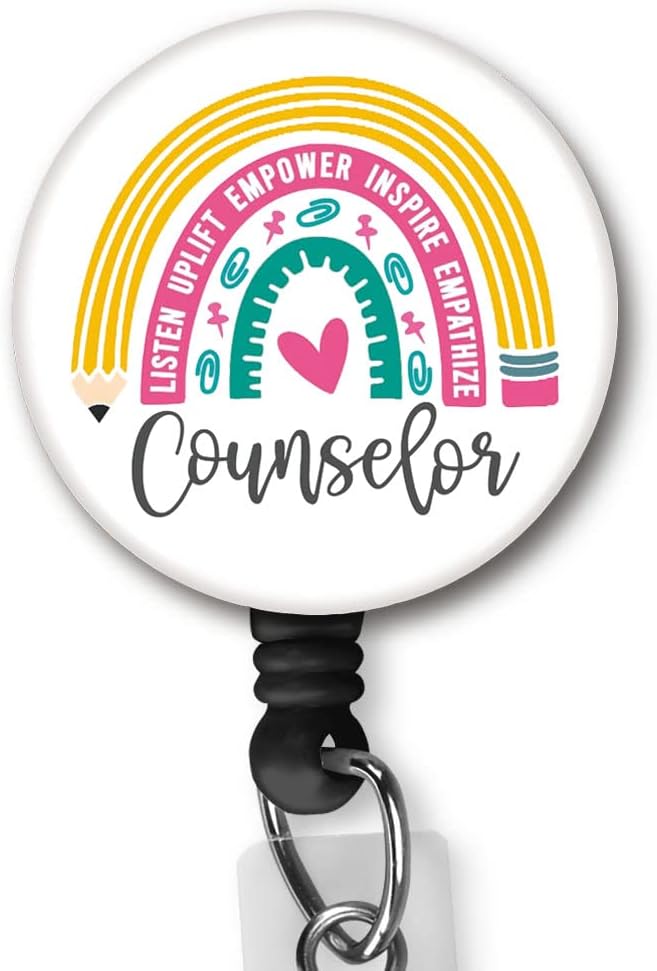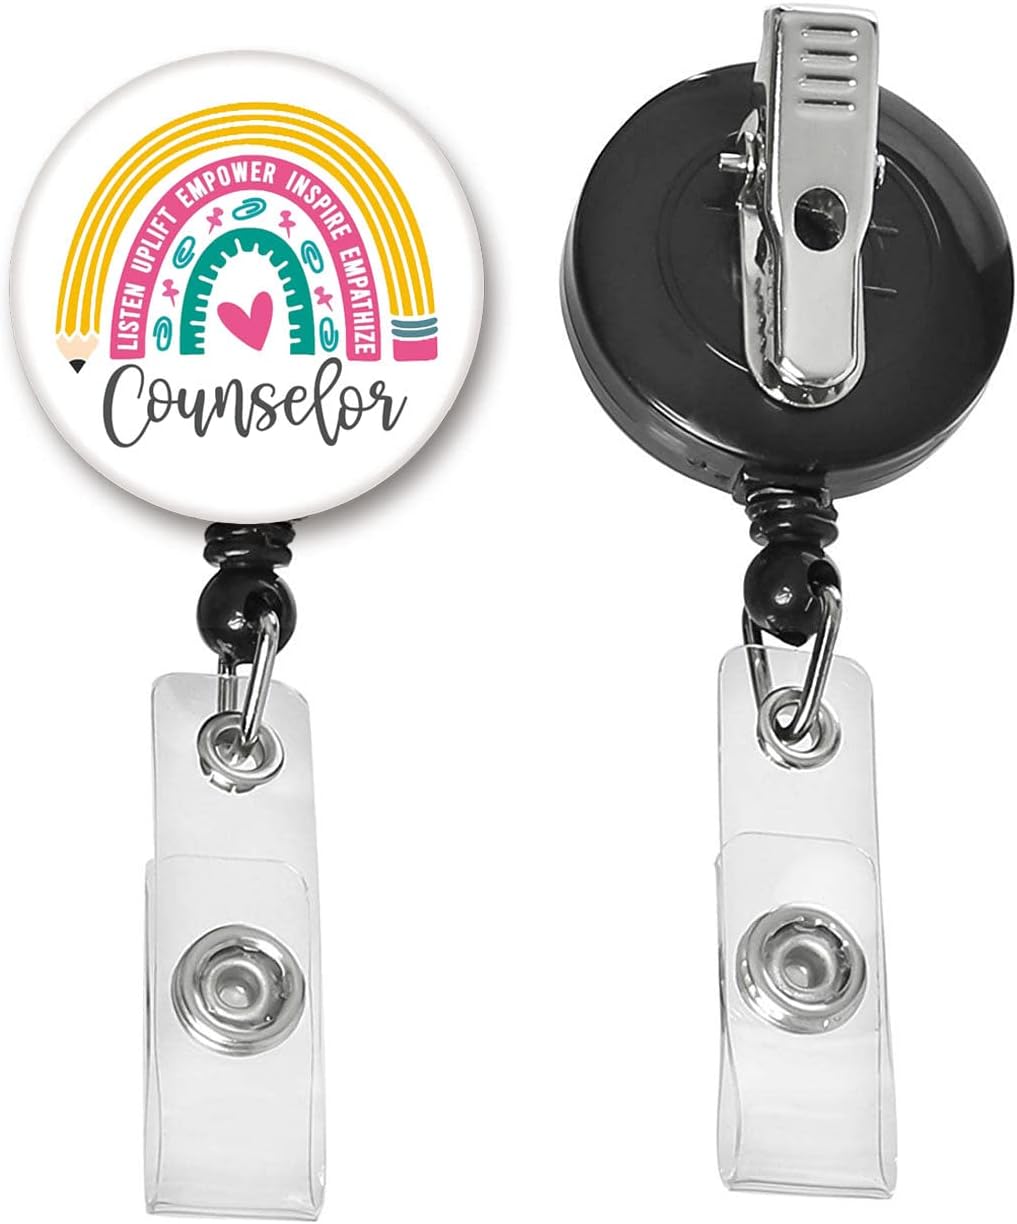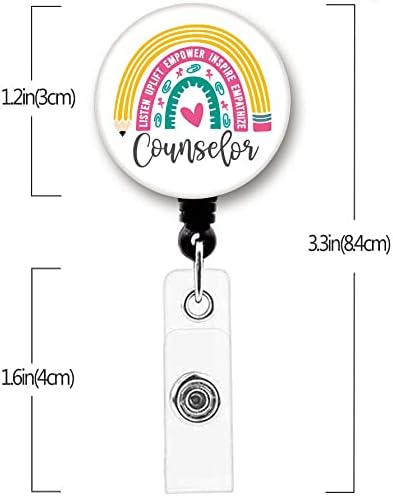
Yzkkbi Counselor Rainbow Retractable Badge Reel ID Card Badge Holder with Alligator Clip Name Badge Holder Office Employee Name Badge
Category: Office Products
Specializing in the production of badge decoration, we have a huge design team to provide you with high-quality, more professional, more interesting and different styles of badge patterns, which are suitable for any doctor, nurse, educator, office professional and transportation worker to make your work and life more wonderful.
Features: Diameter 1.2 inches / 3cm, nylon rope retractable length 24 inches / 60cm. | Smooth surface design, easy to wipe with wet cloth, personalized custom picture style, solid ABS material, serrated crocodile clip, never falling off ID card badge. | Unique DIY pattern style design and personalized customization will make you more visible. | For men and women, nurses, maintenance, medical and office staff, airports, teachers, students, custodians, factory workers and employees in any industry. | Different patterns make your work life more exciting.